Janszoon voyage of 1605–1606

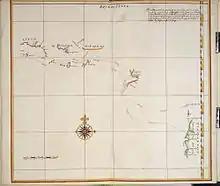
1670 copy of the map drawn on board "Duyfken"

Janszoon travelled to the Dutch East Indies in 1598 for the and became an officer of the Dutch East India Company ( abbreviated to VOC in Dutch) when it was established in 1602. After two trips back to the Netherlands, he returned to the East Indies for the third time in 1603 as captain of the pinnace "Duyfken". In 1605, he was at Banda in the Banda Islands, when—according to an account given to Abel Jansen Tasman, issued in Batavia on 29 January 1644—he was ordered by VOC President Jan Willemsz Verschoor to explore the coast of New Guinea. In September 1605, he left for Bantam in west Java—which the VOC had established as its first permanent trading in 1603—so that "Duyfken" could be fitted out and supplied for its voyage.